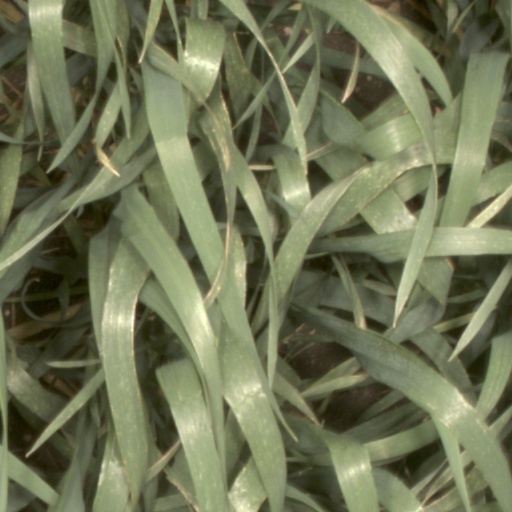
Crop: wheat